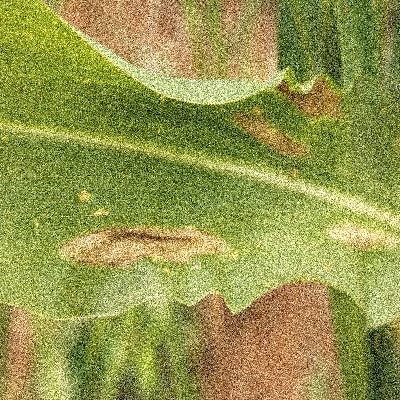
Label: Corn_(Maize)___Leaf_Spot